List of honey plants

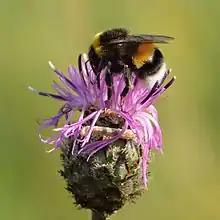
"Centaurea scabiosa"

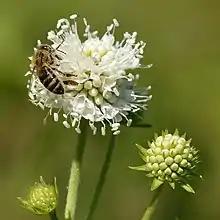
"Succisa pratensis"

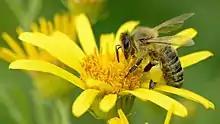
"Jacobaea paludosa"

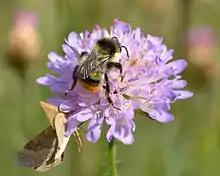
"Knautia arvensis"

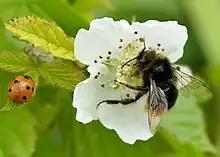
"Rubus caesius"

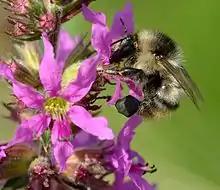
"Lythrum salicaria"

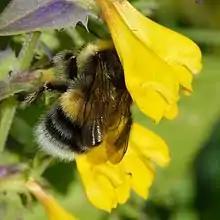
"Melampyrum nemorosum"

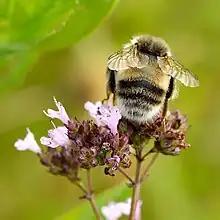
"Origanum vulgare"

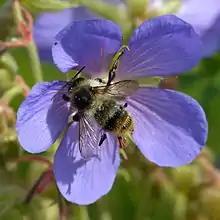
"Geranium pratense"

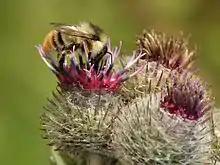
"Arctium tomentosum"

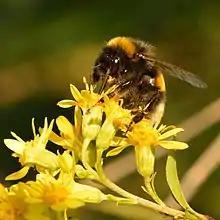
"Solidago virgaurea"

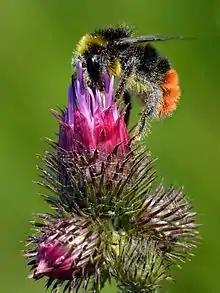
"Carduus crispus"

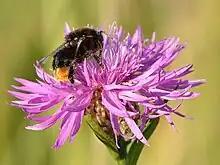
"Centaurea jacea"

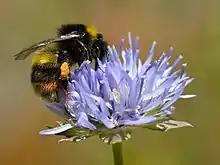
"Jasione montana"

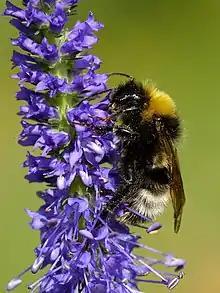
"Veronica spicata"

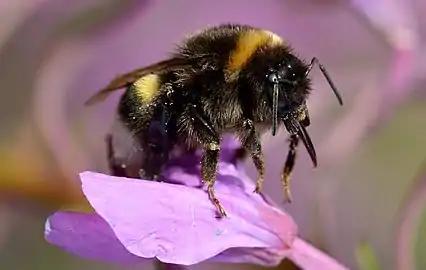
"Chamaenerion angustifolium"

Honeybees often collect nectar, pollen, or both from the following species of plants, which are called honey plants, for making honey. This is not an exhaustive list of the flowering plant species Honeybees will visit.